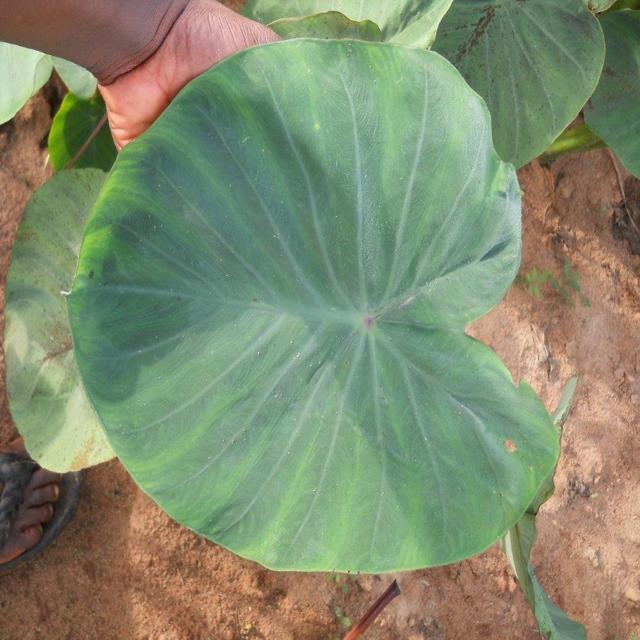
Label: Healthy